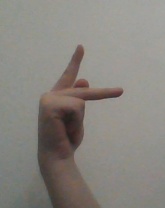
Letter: dha